Stork Club

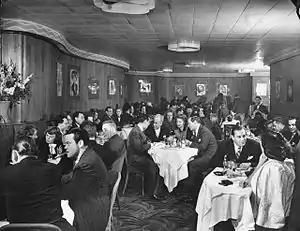
Stork Club's Cub Room, November 1944.From left-Orson Welles (with cigar), Margaret Sullavan with husband, owner Sherman Billingsley (center table at far right), Morton Downey (at right).

Billingsley's original plan for the Cub Room was for it to be a private place for playing gin rummy with his friends. The room was added to the club during World War II. Billingsley broke out a wall in the bar to create this private space, but it was Walter Winchell who began to call it the Cub Room. The Cub Room had no windows and was described in a Louis Sobol column as a "lopsided oval". The room was lit with pink tones. On the wood-paneled walls were paintings of beautiful women; Billingsley also had similar portraits by the same artist in the ladies' powder room. After the club's labor problems began in 1957, Billingsley redecorated the entire club, choosing emerald green for the carpet and chairs, and a pinkish-red for the banquettes. The Cub Room's wood panels were replaced by beige burlap and the portraits of beautiful women were replaced by paintings of noted 19th-century race horses. As a concession to those who wanted to have a business lunch at The Stork, the Cub Room was for men only during lunch time. The "sanctum sanctorum", the Cub Room ("the snub room"), was guarded by a captain called "Saint Peter" (for the saint who guards the gates of Heaven).